Dorin Goian

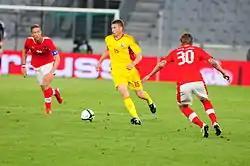
Goian in action against Austria on 5 June 2012

He was selected by Victor Piturca for the Romania national team on 16 November 2005, against Nigeria, thus making his first appearance for the national team.